Peter Fisher (physician)

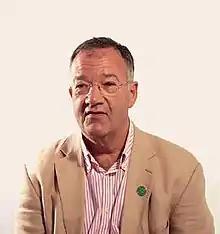
Fisher in 2015

Peter Antony Goodwin Fisher, FRCP (2 September 1950 – 15 August 2018) was an English physician who served as physician to Queen Elizabeth II for 17 years.